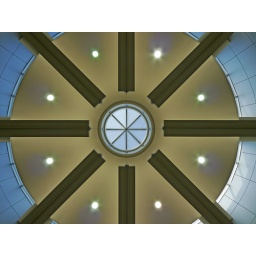
Stripes in glass in oculus window in the center can be seen in an 'original size' view.